Equitable Building (Des Moines)

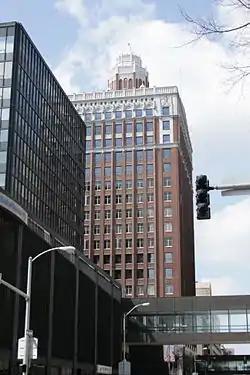
The Equitable Building in 2008

The Equitable Building is a high-rise located in Des Moines, Iowa. It is named after the insurance company Equitable of Iowa, which originally owned the building, and is located along Locust Street in the downtown area of the city. The 19-story Equitable Building, at 604 Locust St. in Des Moines, was completed in 1924, and standing at 318 ft (97m), for 49 years was the tallest building in Iowa. It remained the tallest building in Iowa until the completion of Financial Center in 1973. The Equitable Building is now the eighth tallest building in Iowa.